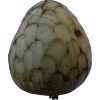
Label: cherimoya